Richard Hampden (died 1728)

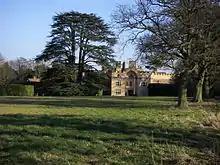
Hampden House

Hampden was the eldest son of John Hampden, and his first wife Sarah Foley, daughter of Thomas Foley of Witley Court, Worcestershire. He was great-grandson of Ship money tax protester John Hampden. His younger half-brother was John Hampden, MP. In 1696, he succeeded his father to the Wendover estate and Hampden House. His father committed suicide, which was agreed to be a "sad cloud" over the son: friends urged him not to react by "sowing his wild oats". He studied at Utrecht in 1699. In 1701, he married his first cousin Isabella Ellys, daughter of Sir William Ellys, 2nd Baronet, MP of Wyham and Nocton, Lincolnshire.